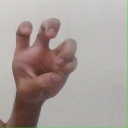
अक्षर: छ